Viktoria Modesta

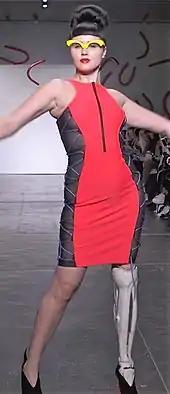
Modesta walks the runway for Chromat Autumn/Winter 2018

Moskaļova began modeling at the age of fifteen. She has appeared on subculture magazine covers such as "Bizarre", "Skin Two", in addition to appearing in mainstream magazines such as "Elle", "Vogue", and "Harper's Bazaar". As a runway model, she has worked at fashion shows in Milan, London and New York. On 10 January 2015, Moskaļova signed with IMG Models worldwide.